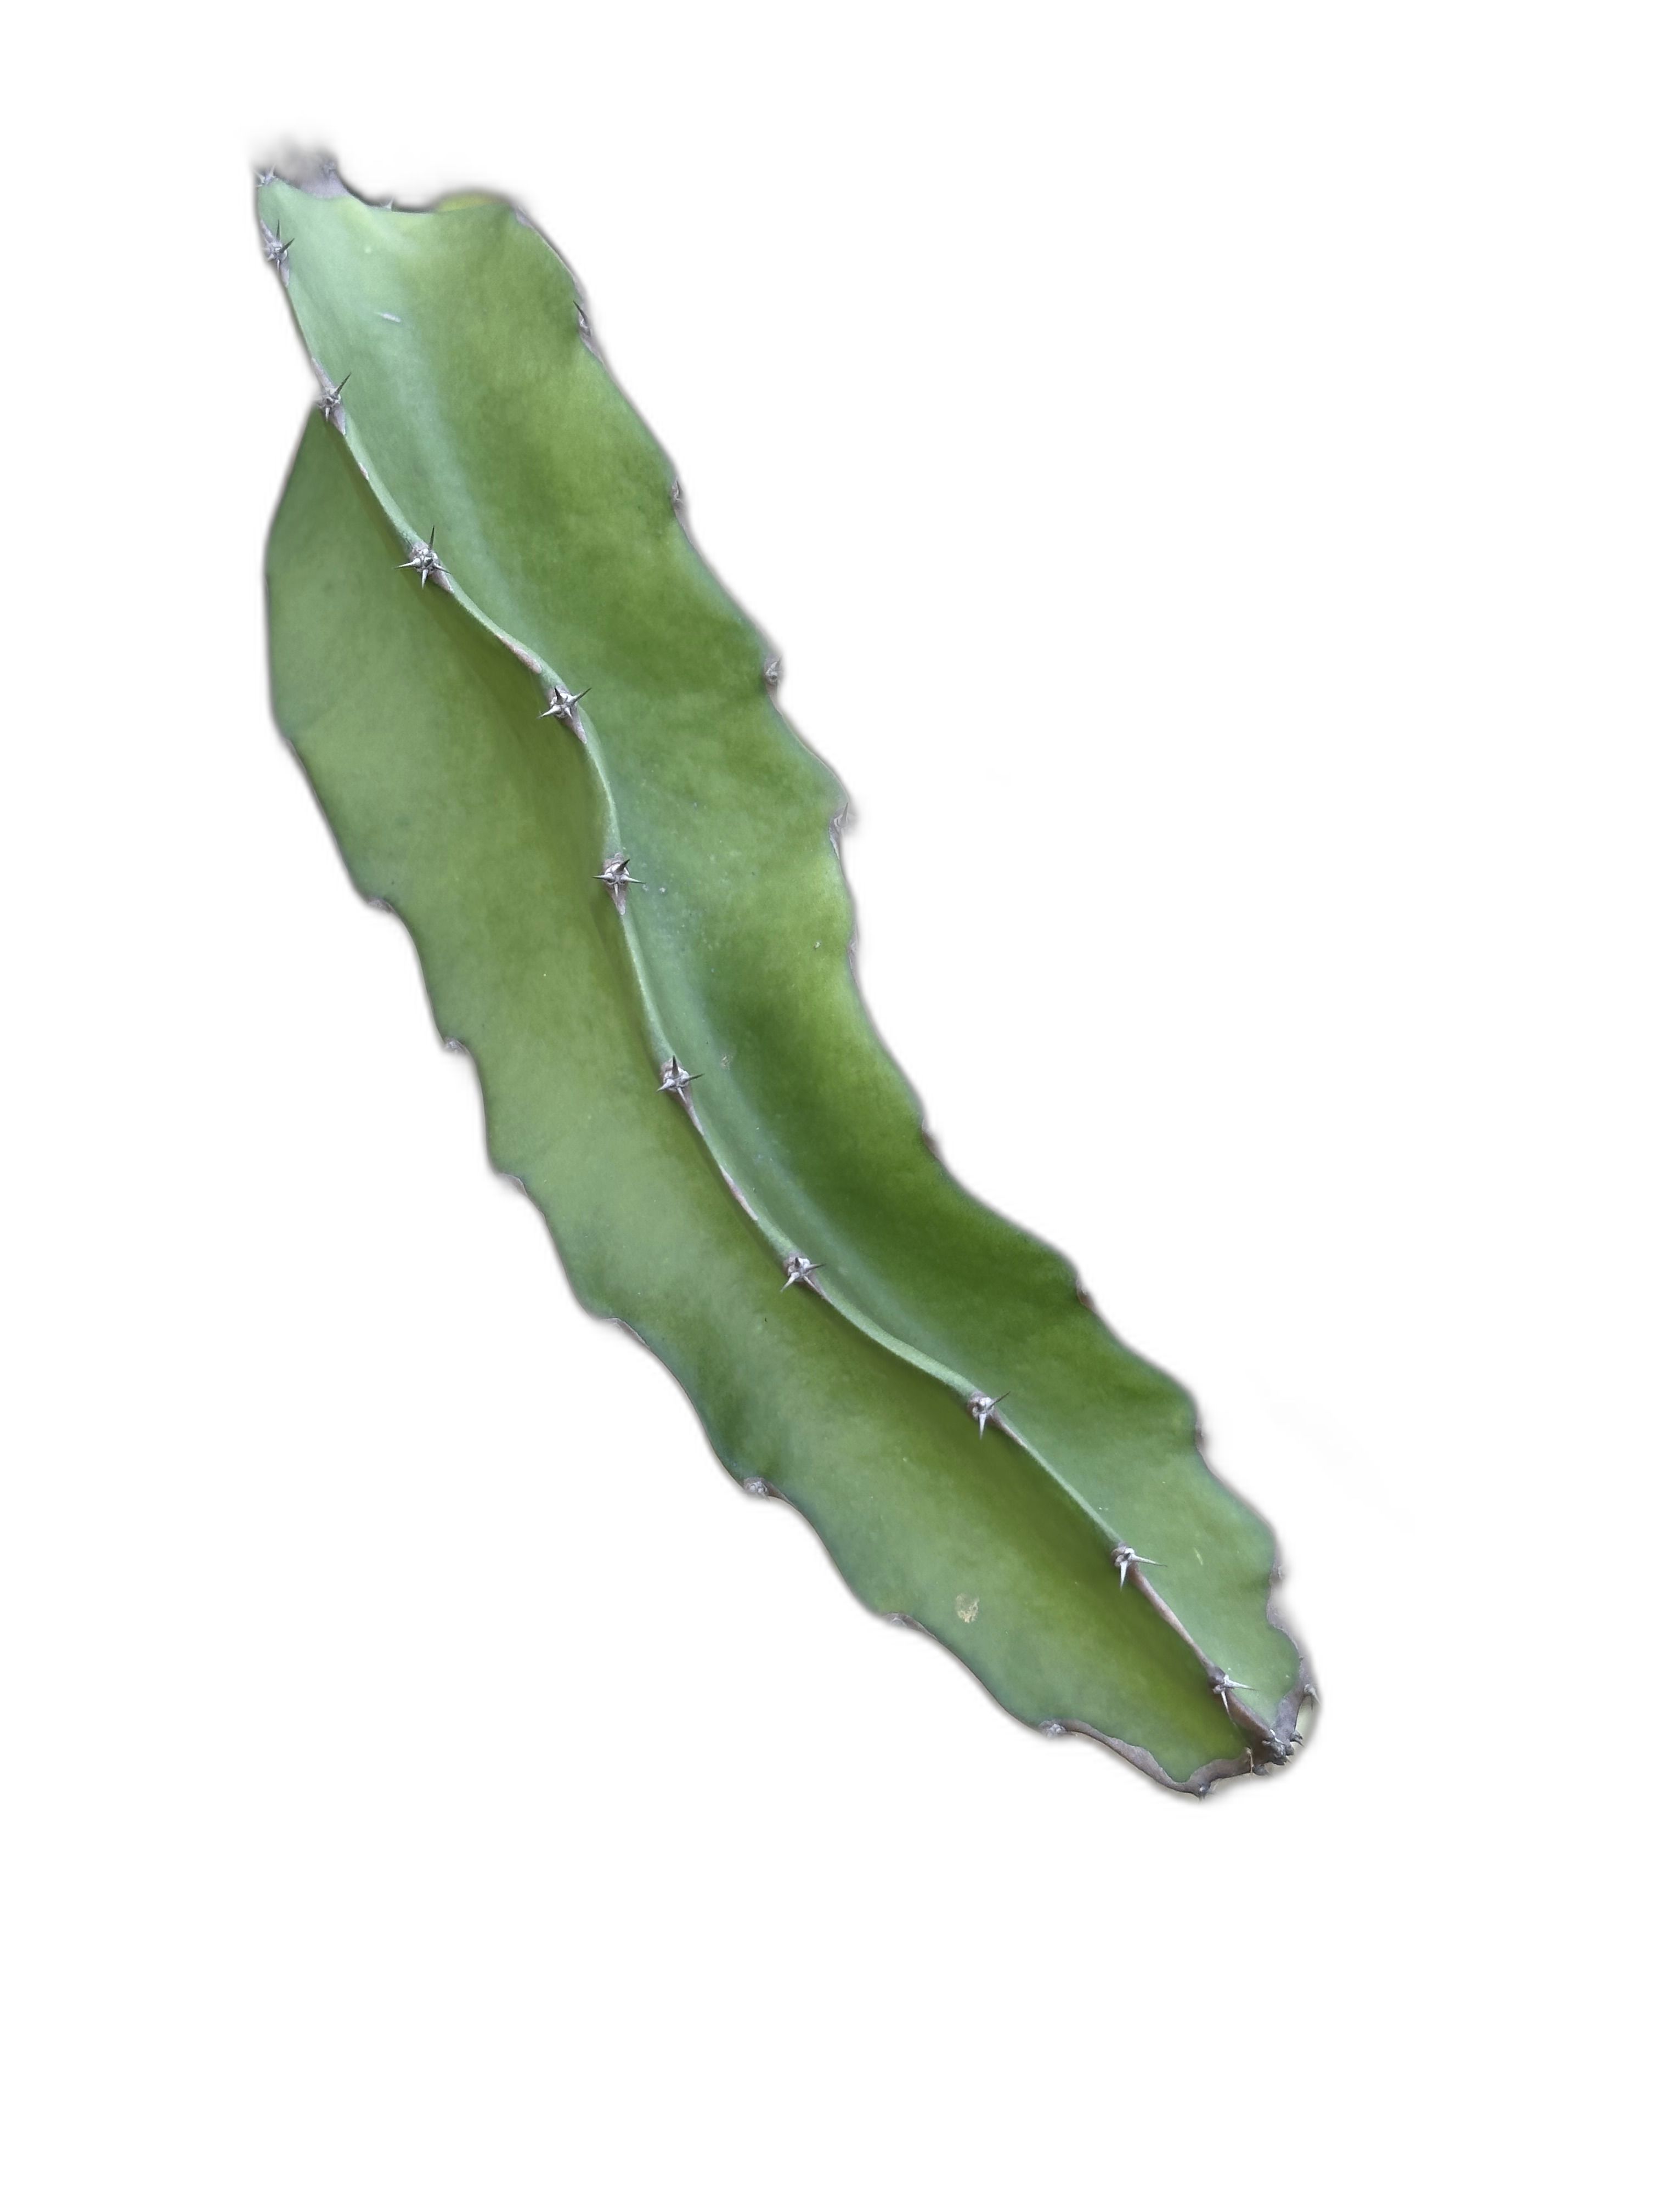
Label: Good leaf